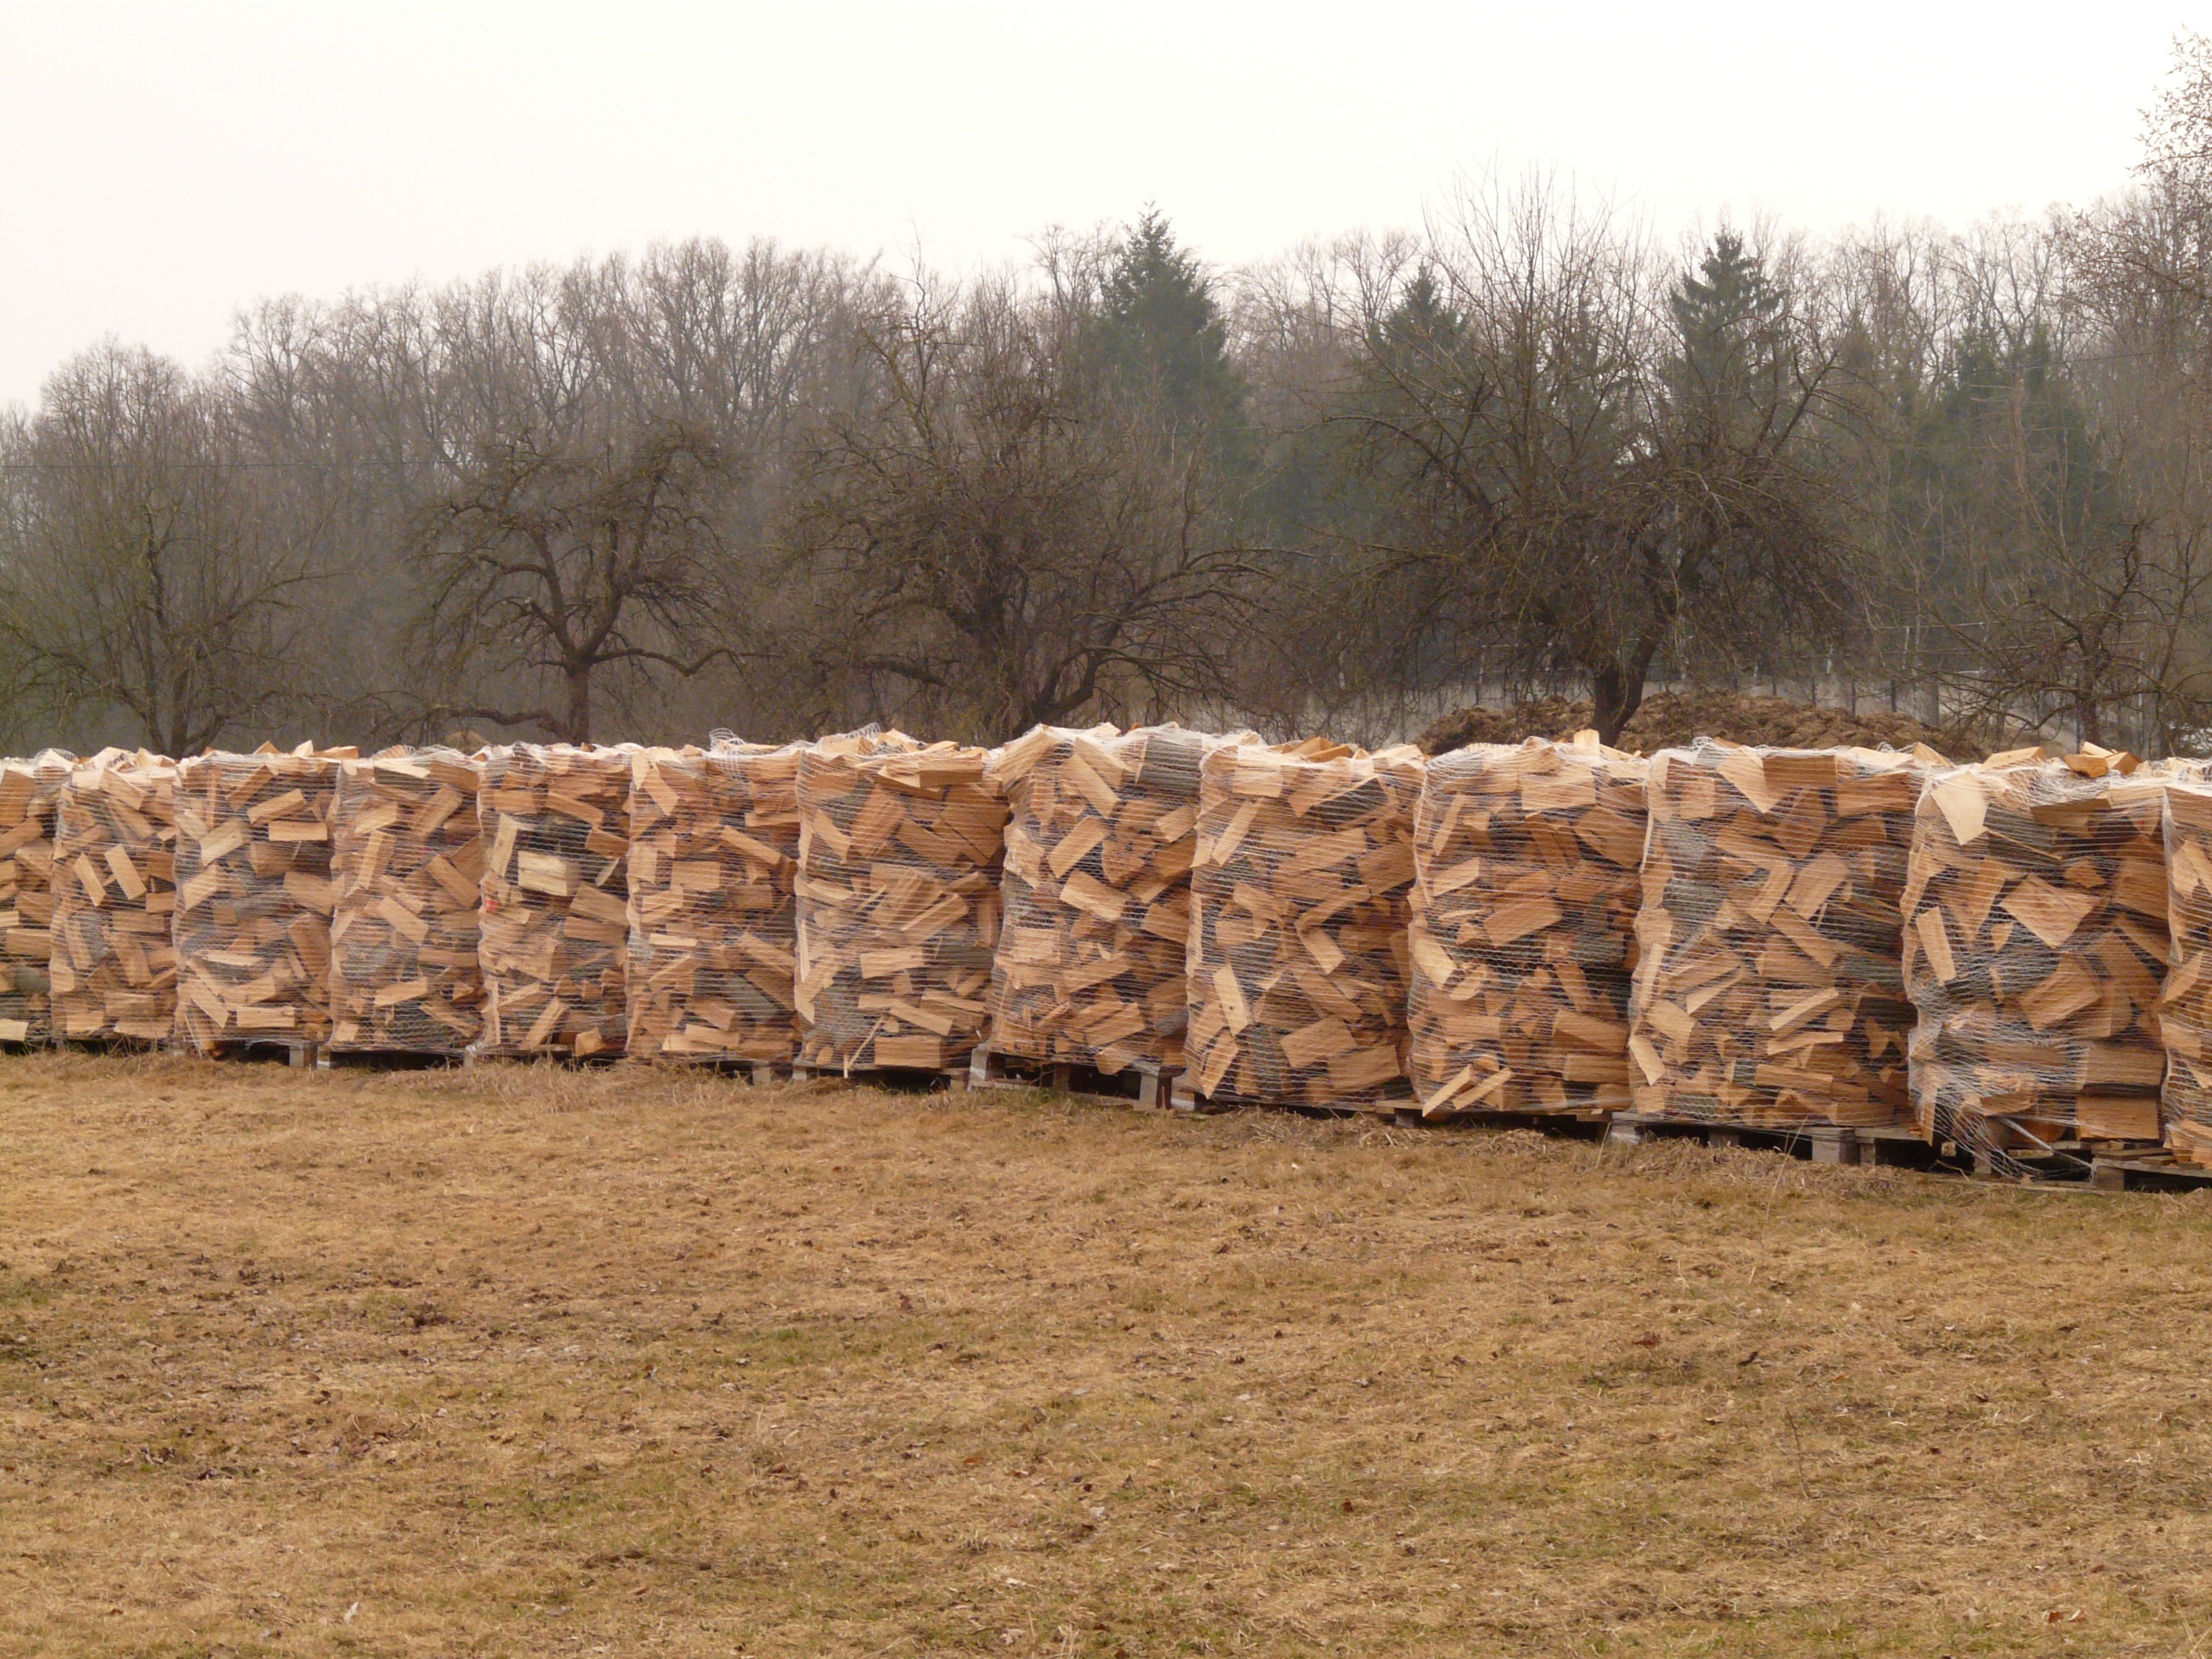
tree, plant, wood, hay, field, crop, fire, soil, firewood, agriculture, lumber, straw, sale, beech, firewood stack, grass family